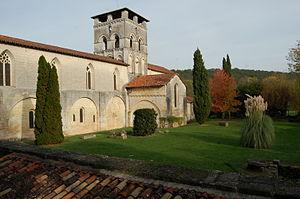
Chancelade est une commune française située dans le département de la Dordogne, en région Nouvelle-Aquitaine. Elle est connue des amateurs d'histoire pour l'Homme de Chancelade et pour son abbaye Notre-Dame. C'est une étape de la Via Lemovicensis pour le pèlerinage de Saint-Jacques-de-Compostelle.